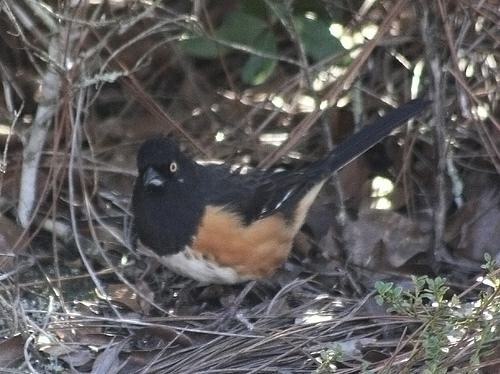
A photo of a eastern towhee